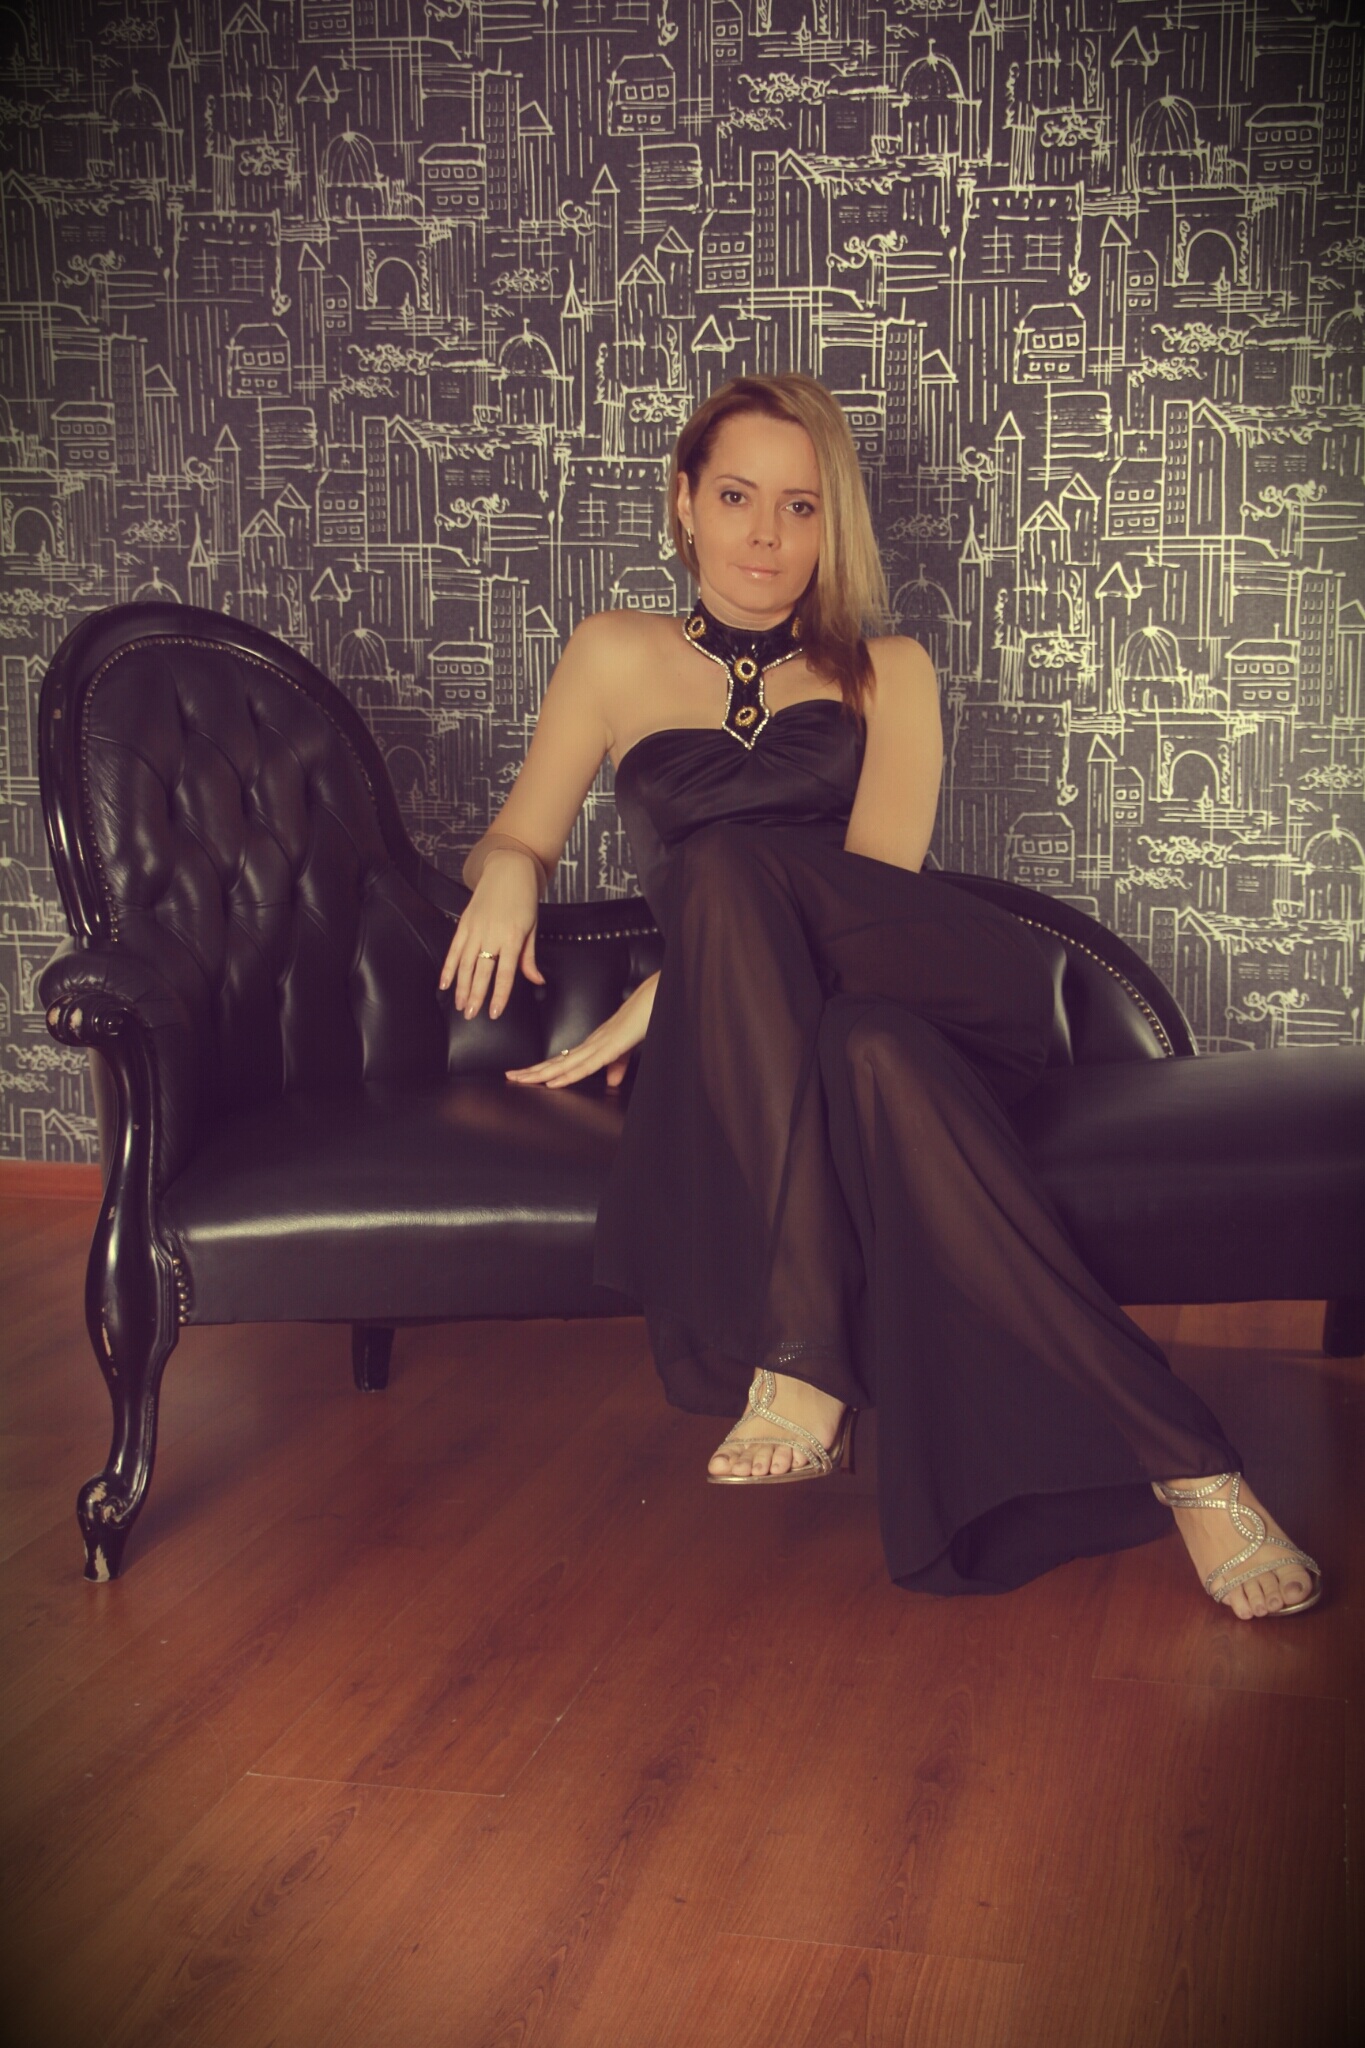
person, people, girl, woman, photography, interior, leg, portrait, model, sitting, fashion, black, lady, long hair, dress, photograph, beauty, image, mood, photo shoot, human positions, art model